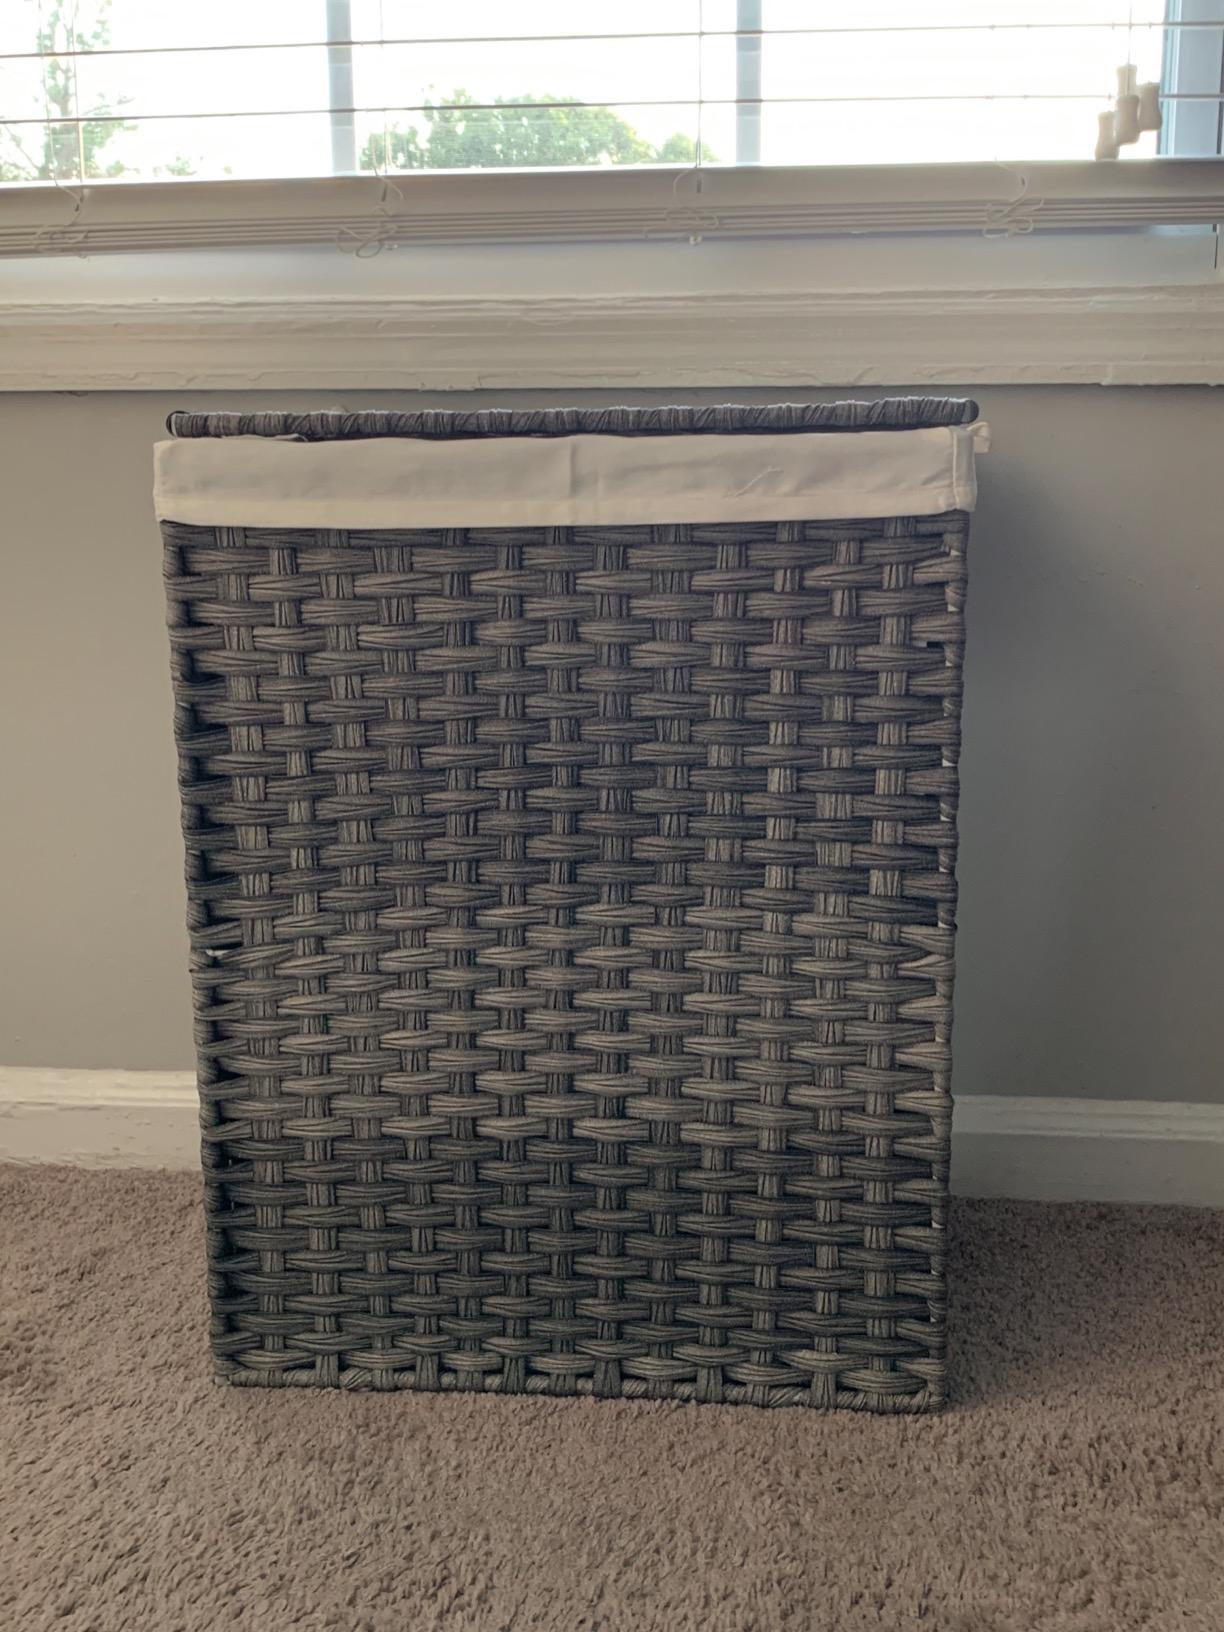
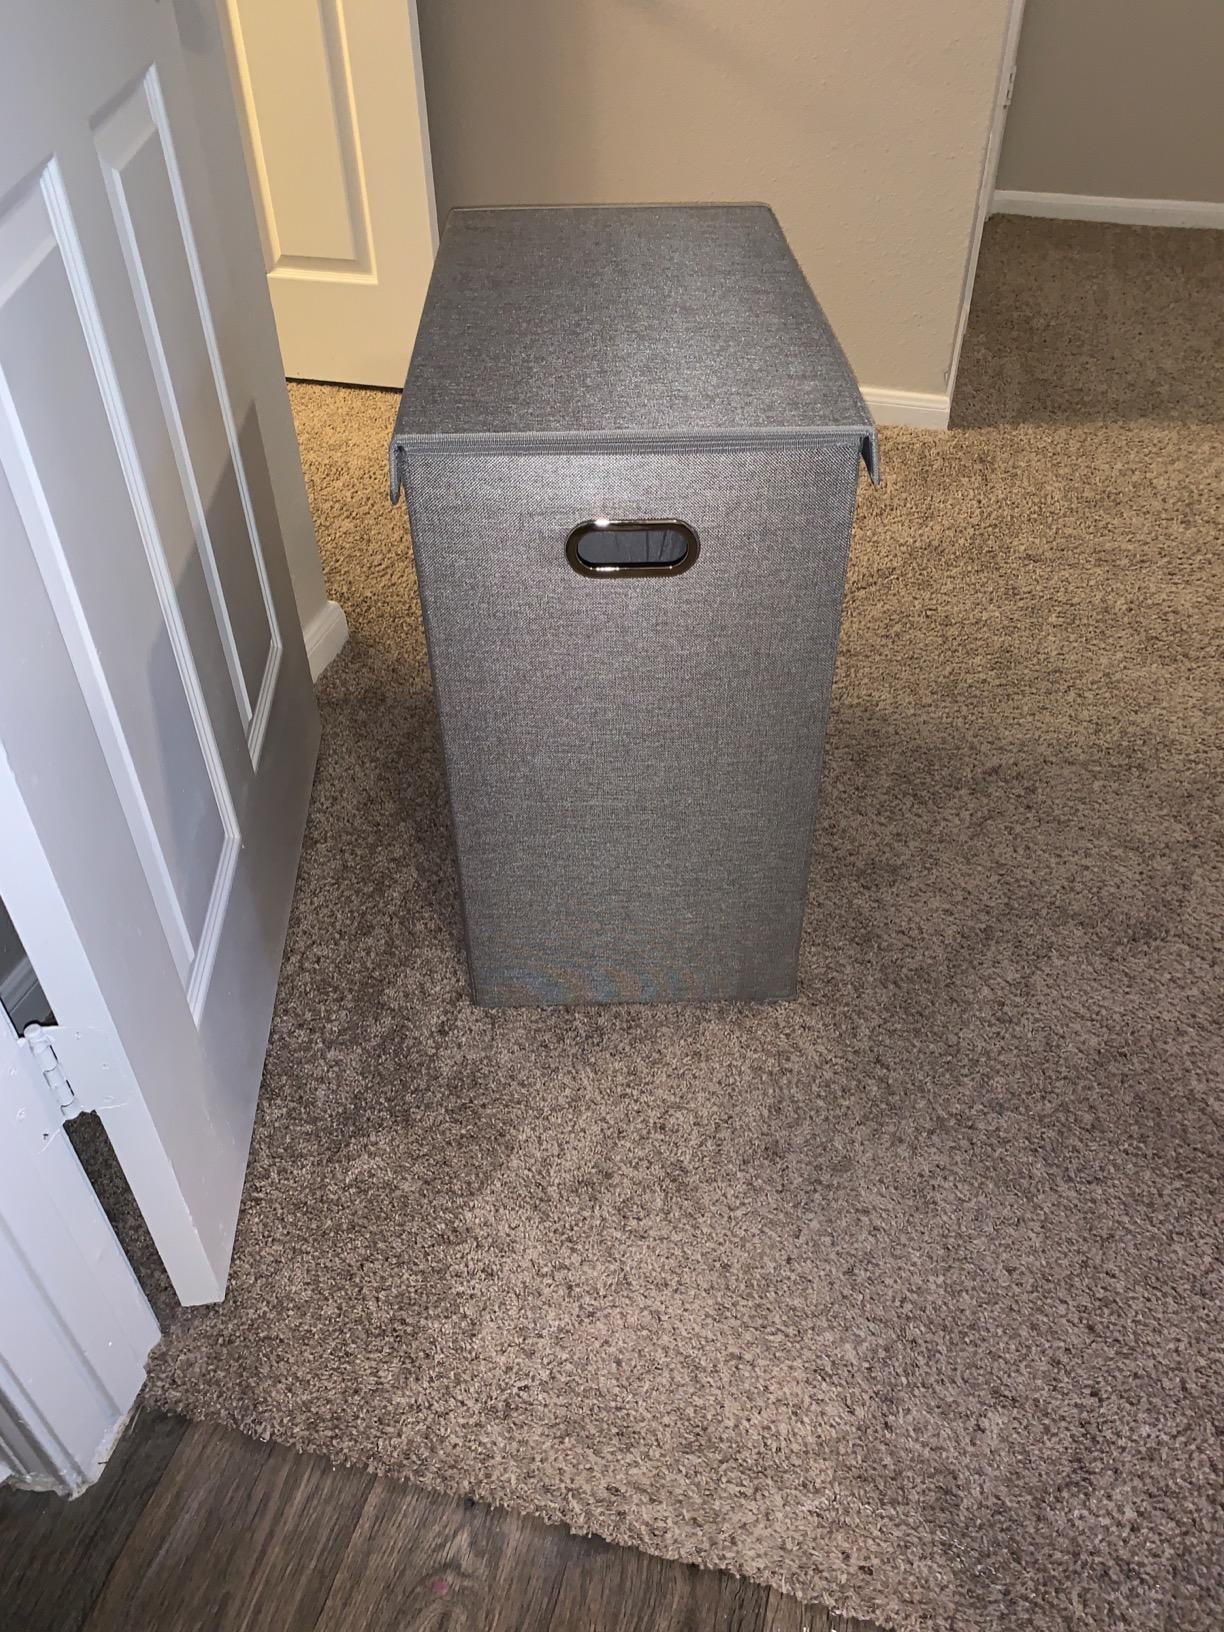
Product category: items_hamper
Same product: no